Jacob B. Kemerer

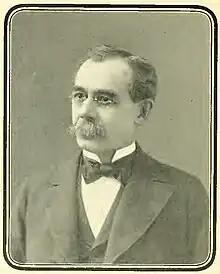

Jacob B. Kemerer (1844-1901) was an American politician who served in the Pennsylvania State Senate as a Democrat, representing Northampton County for one term from 1899 to 1901.